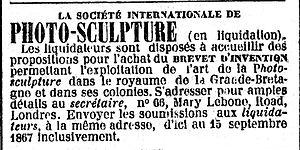
Annonce pour la Société internationale de Photo-sculpture basée à Londres et en liquidation (cession du brevet pour l'empire britannique). http://gallica.bnf.fr/ark:/12148/bpt6k223224h/f4.image.r.langFR
La photosculpture ou photo-sculpture est une technique inventée en 1859-1860 par François Willème, peintre, photographe et sculpteur français. Elle permet la reproduction photographique des objets en relief d'après nature.